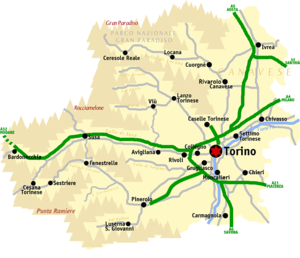
La province de Turin est une ancienne province italienne, dans la région du Piémont, dont le chef-lieu était Turin. Elle est remplacée par la ville métropolitaine de Turin depuis le 1ᵉʳ janvier 2015.